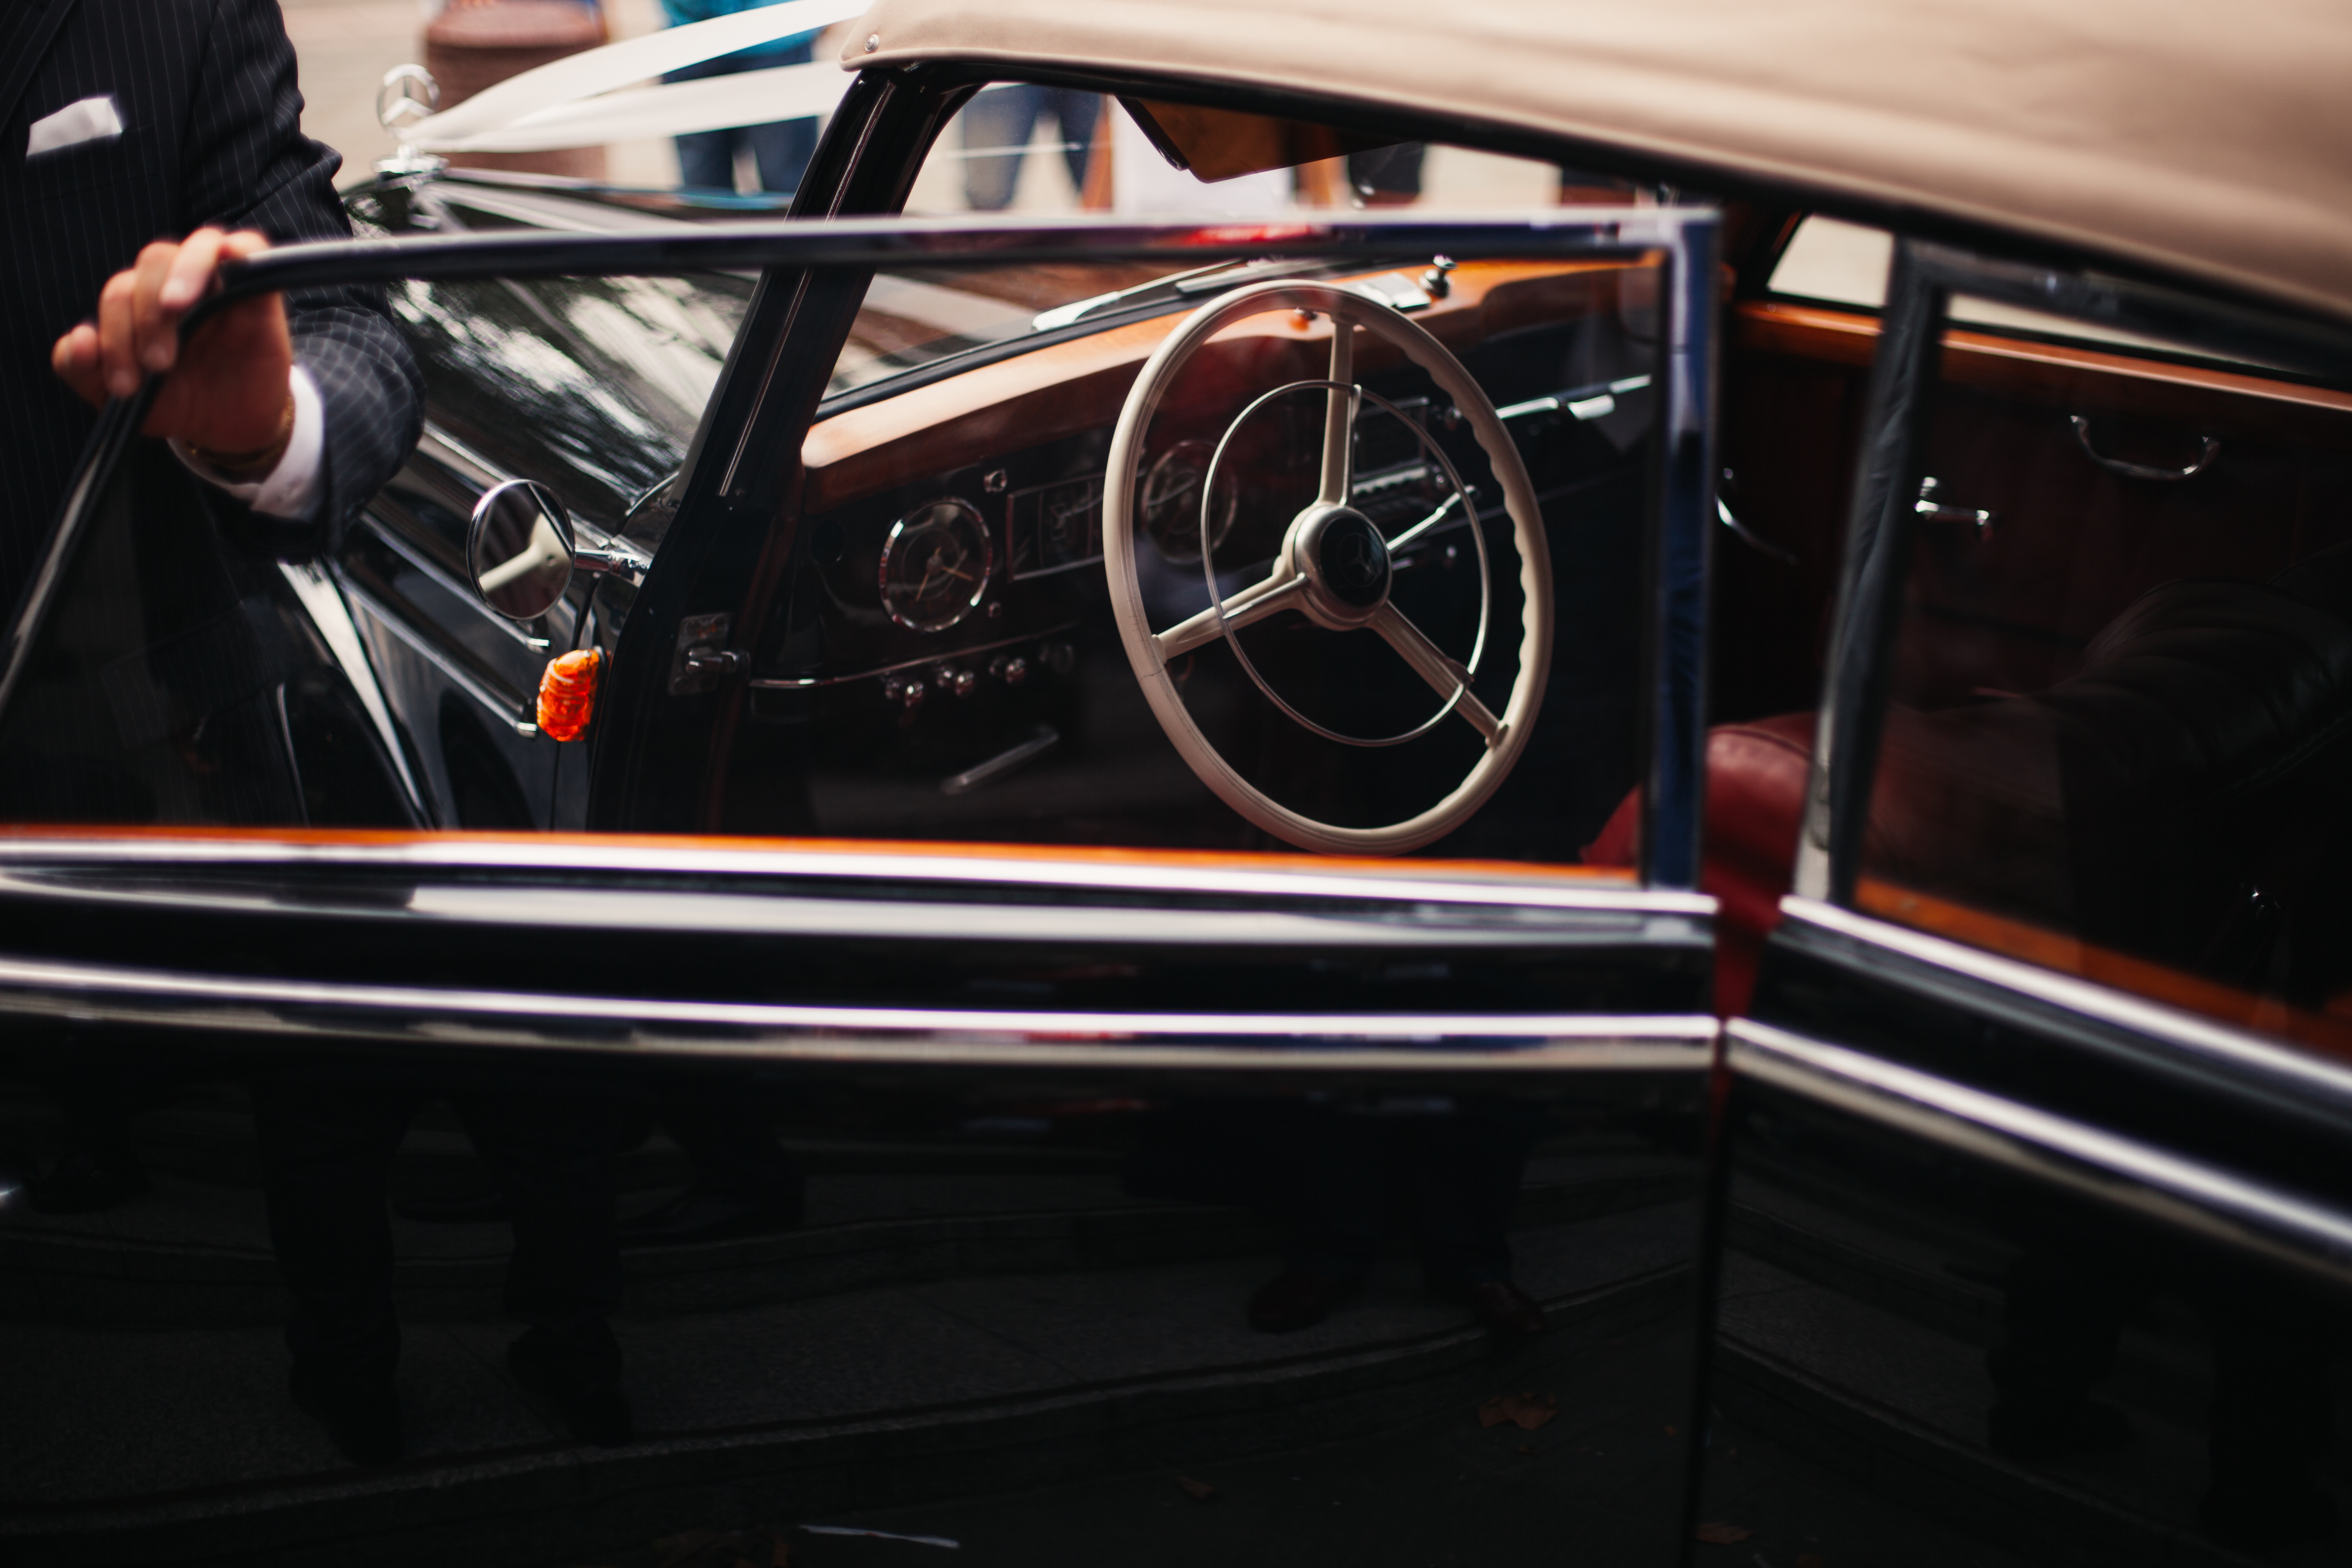
car, vintage, wheel, vehicle, steering wheel, classic car, sports car, motor vehicle, car door, suicide door, sedan, auto show, land vehicle, automobile make, automotive exterior, automotive design, luxury vehicle, performance car